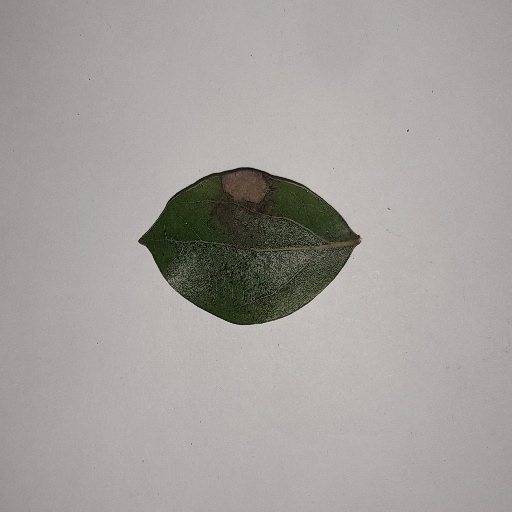
Species: Camphor
Leaf condition: Bacterial Spot